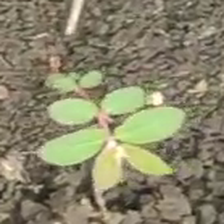
Weed species: Choti_dudhi_(Euphorbia_hirta)